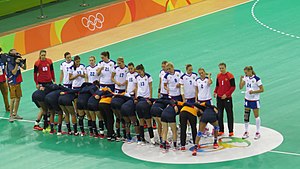
Ruslands håndboldlandshold (damer) / Resultater / Olympiske lege
Præsentering af Frankrig og Rusland kort før finalekampen i OL 2016 i Rio
Rusland håndboldlandshold er det russiske landshold i håndbold for damer. De har vundet VM i 2001, 2005, 2007 og 2009 og vandt sølv ved OL i 2008 og guld ved OL i 2016 i Brasilien. De vandt også bronze ved EM i 2000 og 2008. Holdet trænes af Jevgenij Trefilov.